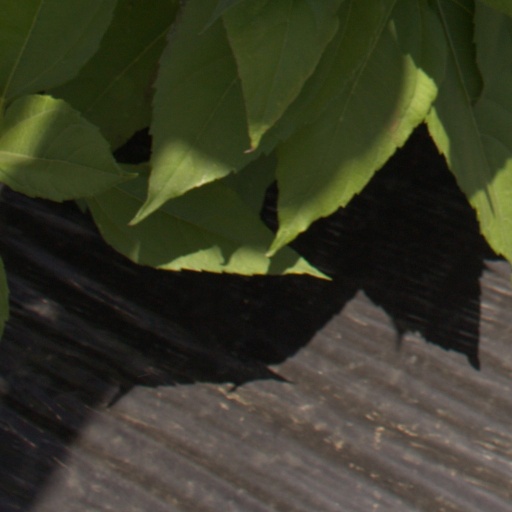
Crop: Jerusalem artichoke